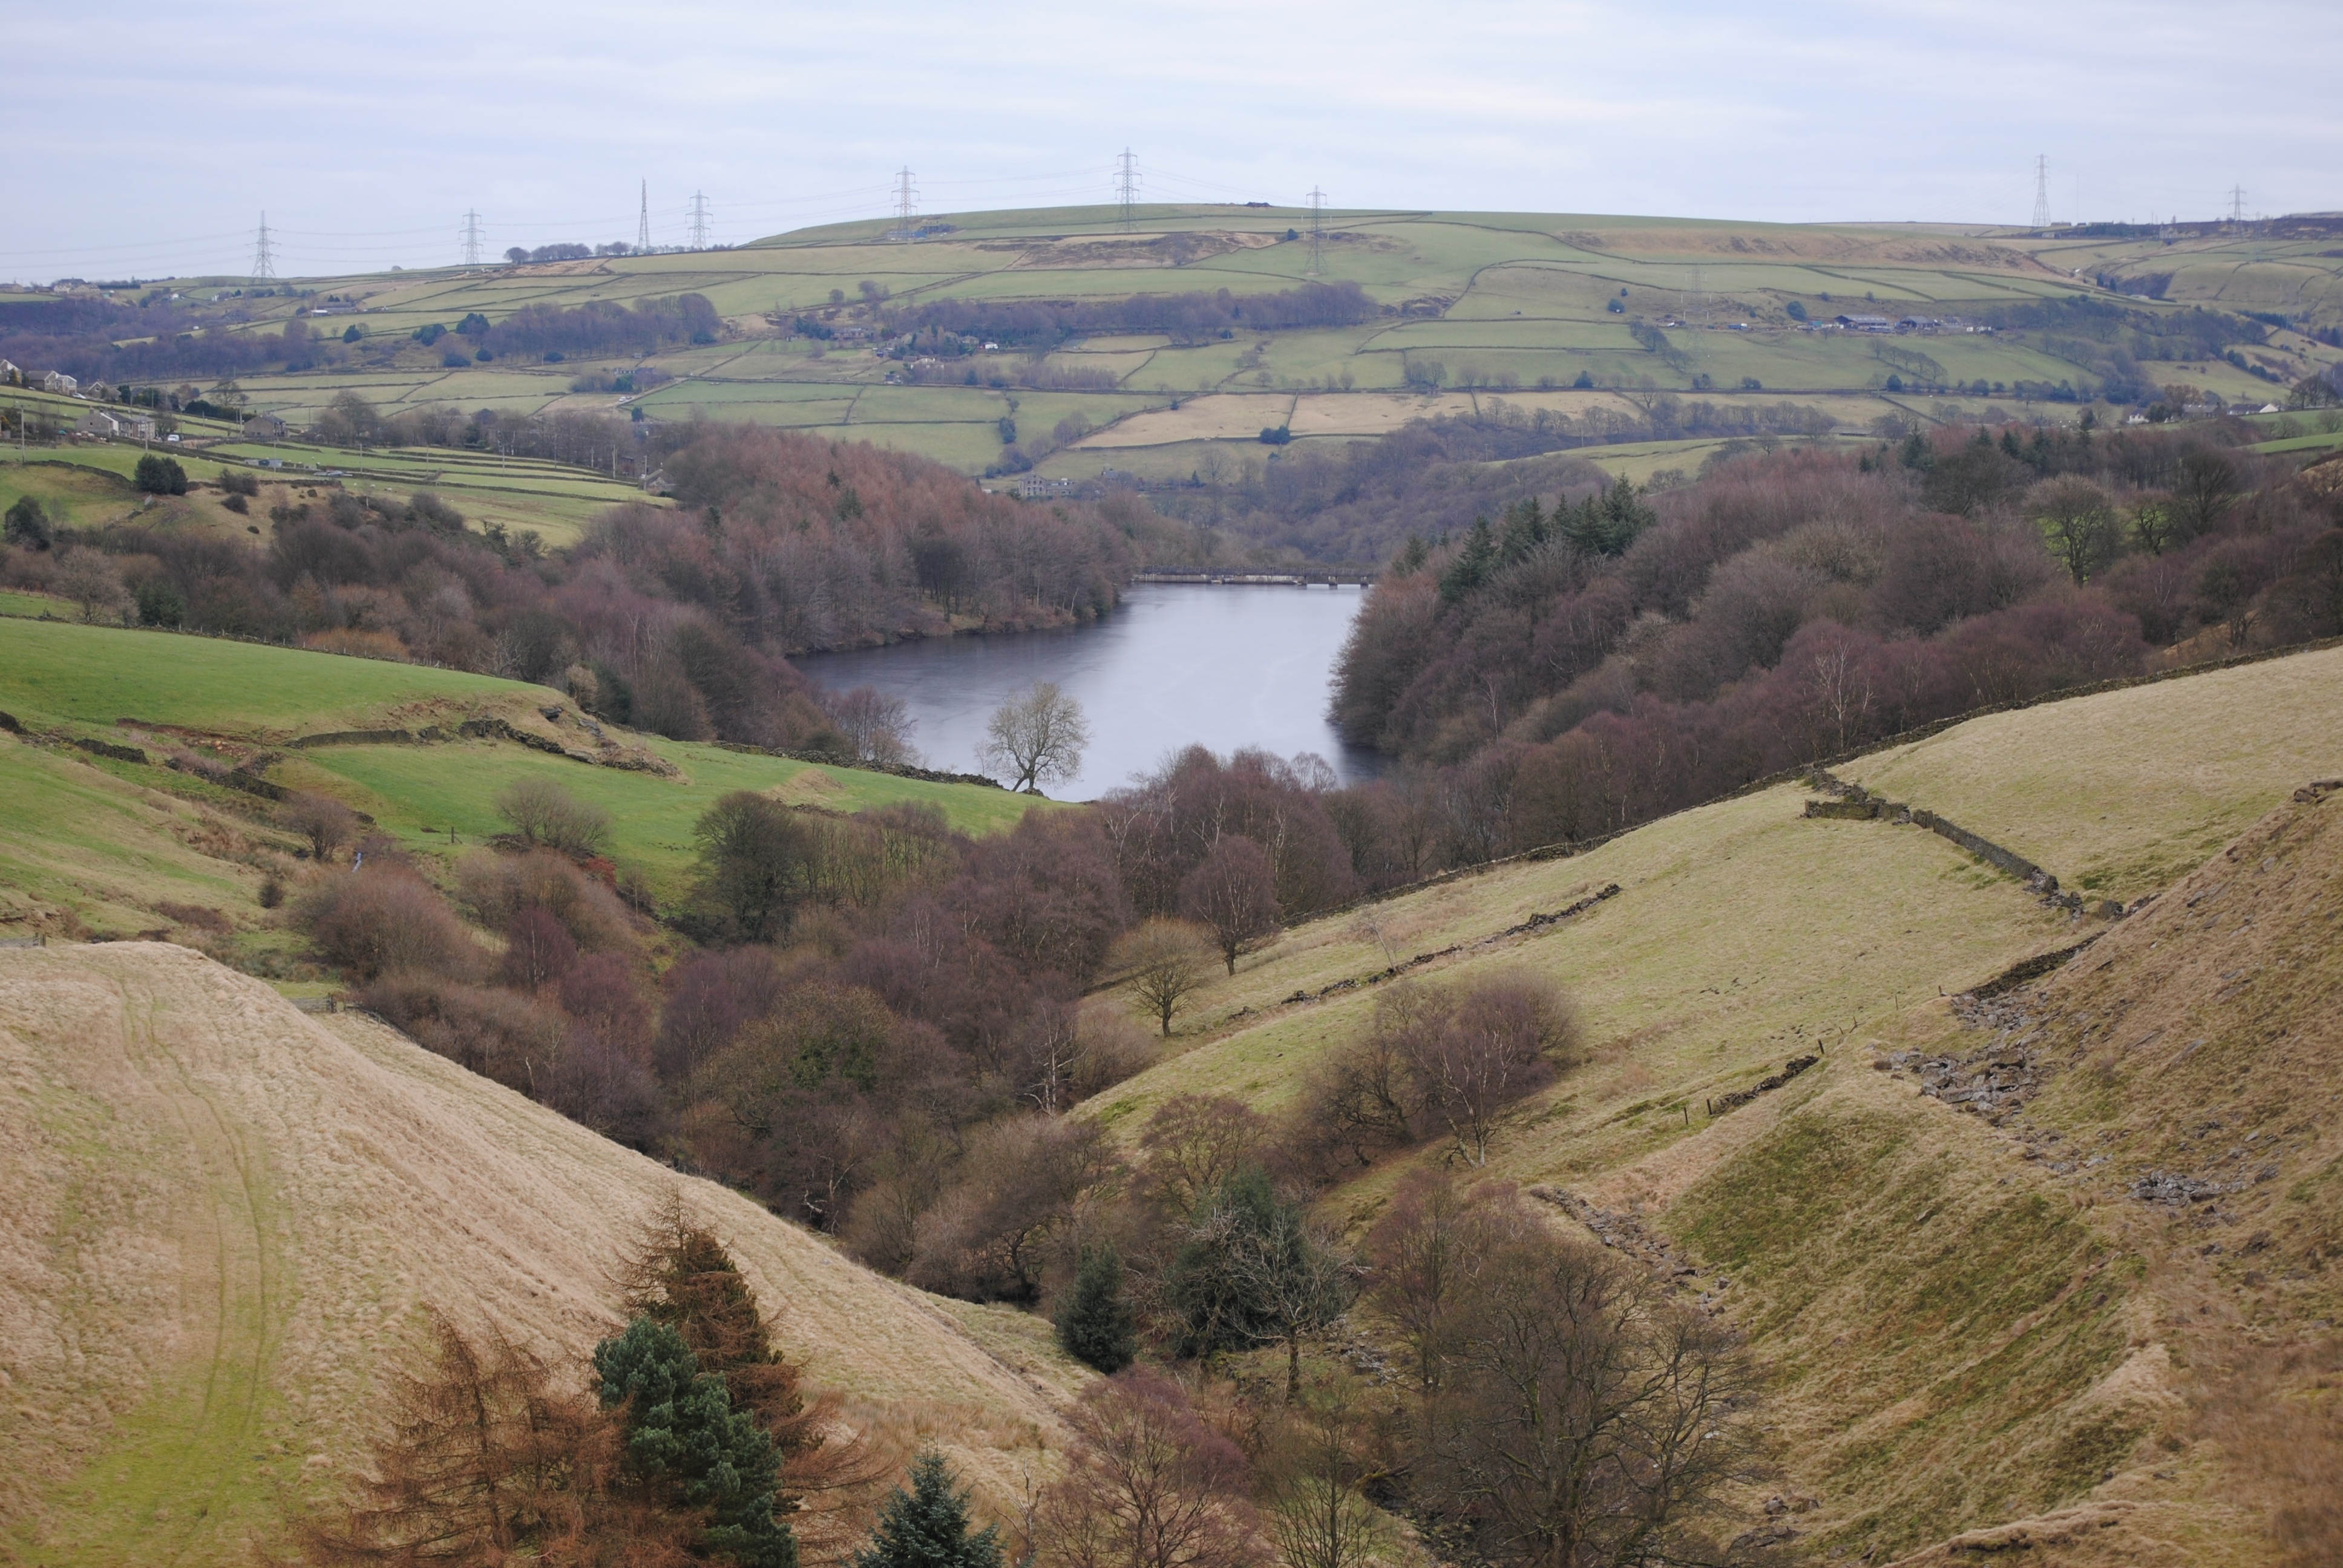
landscape, tree, nature, outdoor, mountain, countryside, hill, view, river, valley, cliff, environment, rural, scenic, natural, park, scenery, canyon, reservoir, terrain, waterway, geology, infrastructure, badlands, plateau, scene, loch, rural area, landform, aerial photography, mountain pass, geological phenomenon